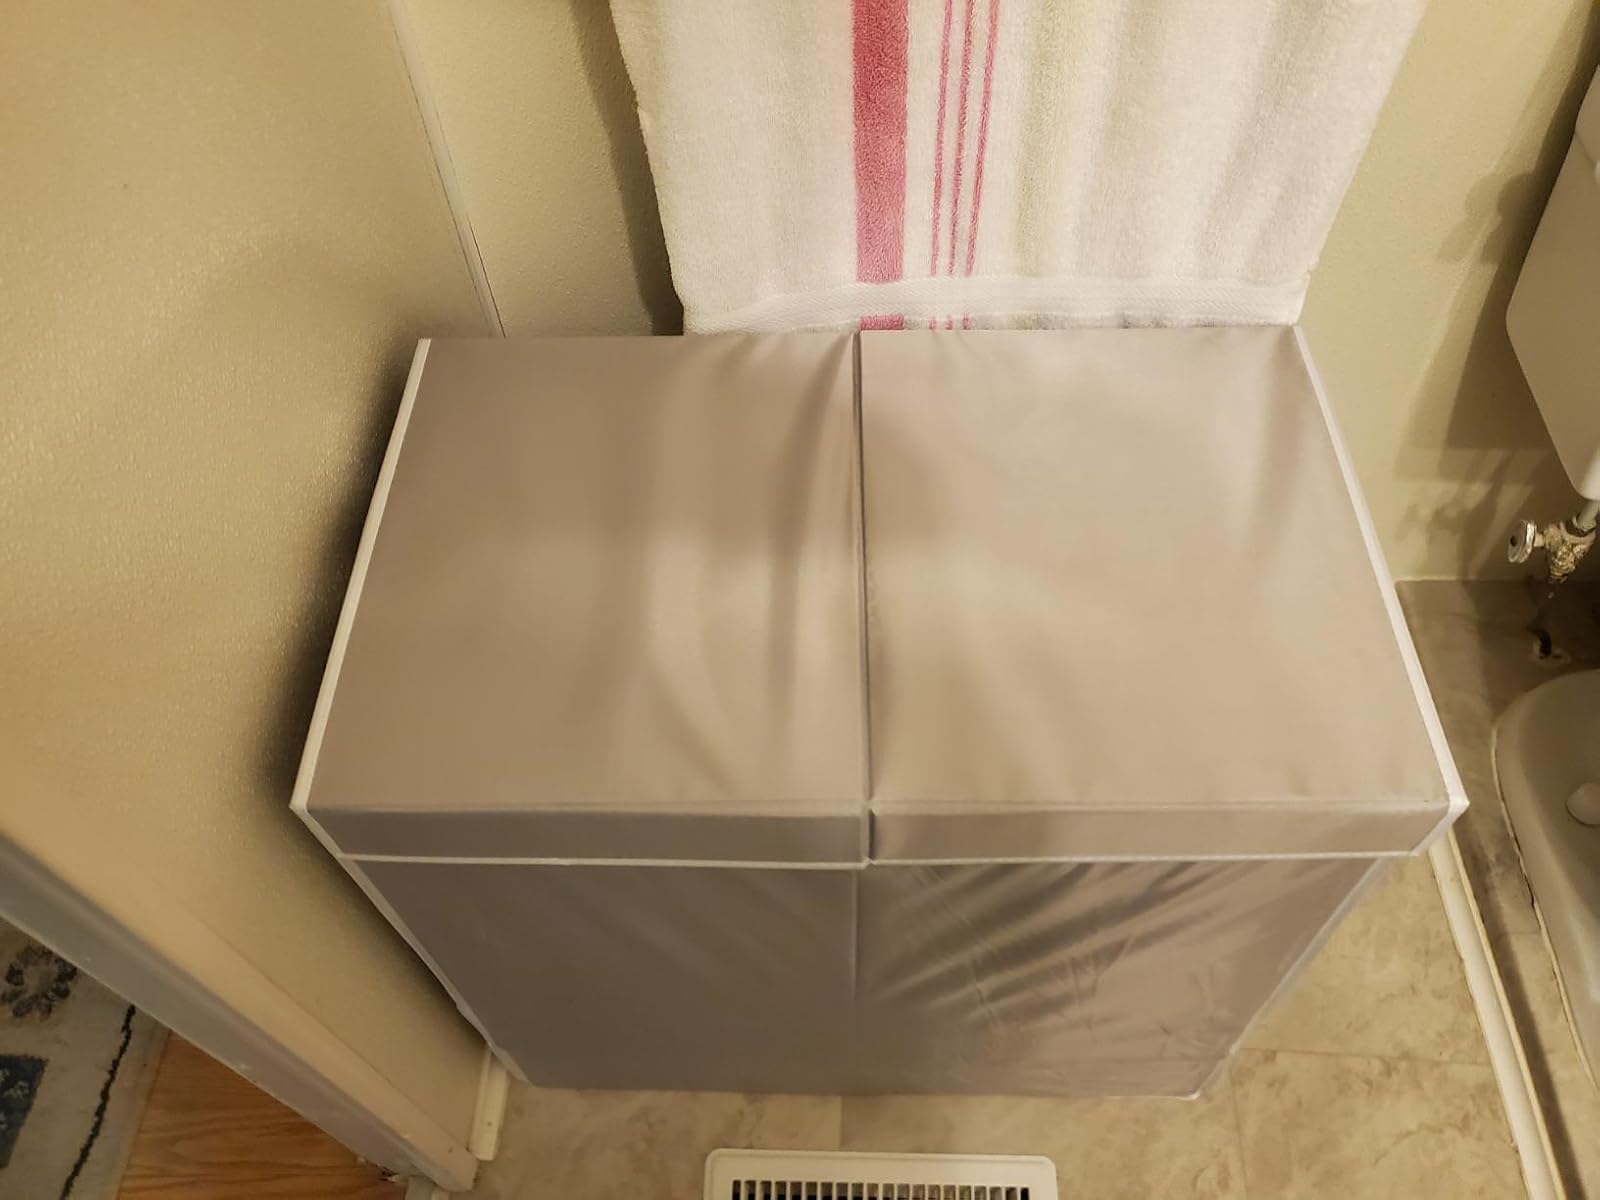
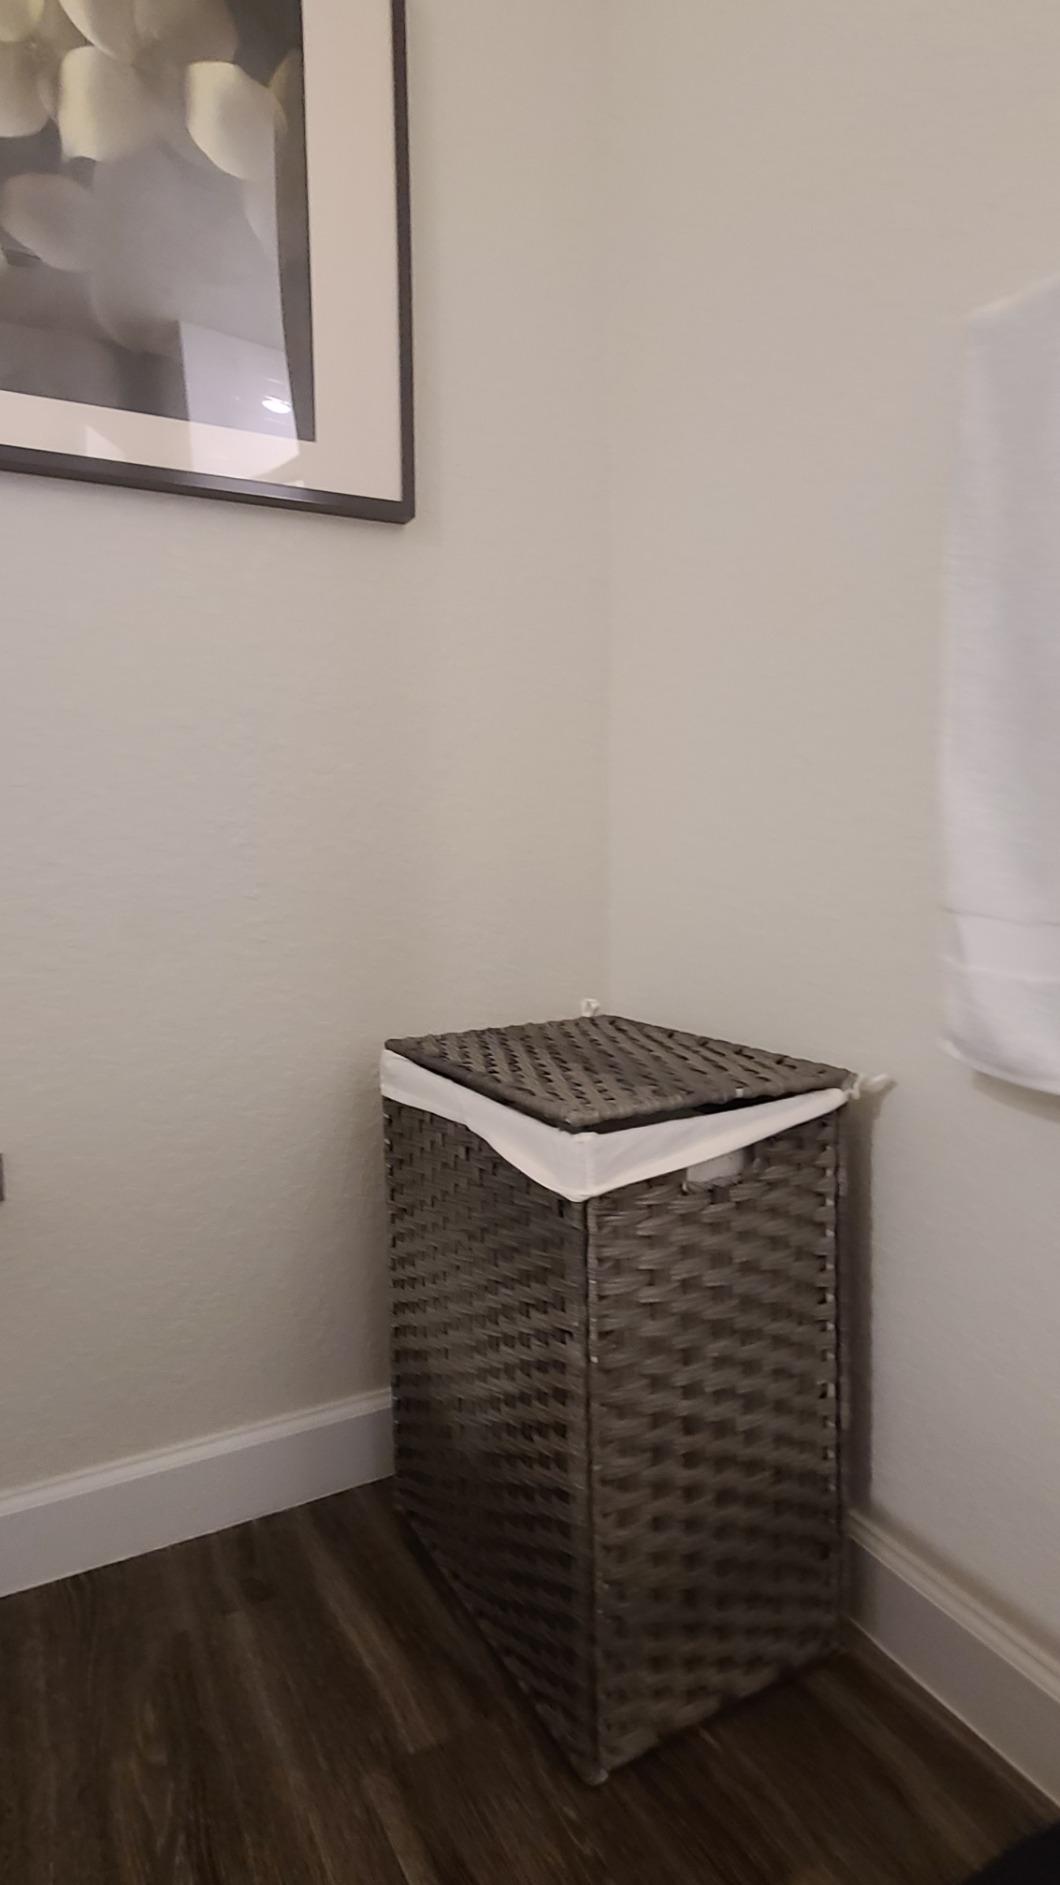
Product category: items_hamper
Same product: no